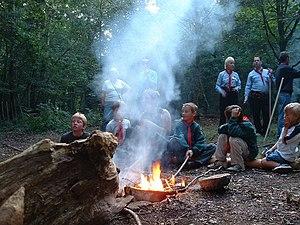
Le scoutisme est un mouvement de jeunesse mondial créé par Lord Robert Baden-Powell, un général protestant britannique à la retraite, en 1907, à Brownsea. Aujourd'hui, le scoutisme compte plus de 40 millions de membres dans 217 pays et territoires, de toutes les religions et de toutes les nationalités, représentés par plusieurs associations scoutes au niveau mondial.